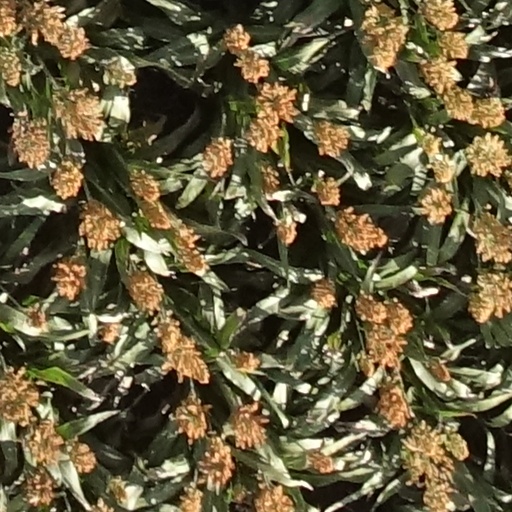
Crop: sorghum